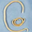
Label: worm